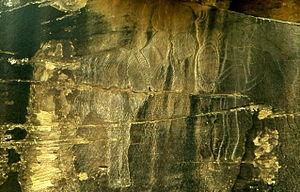
Gravures préhistoriques de la région d'El Bayadh, Algérie
Les gravures rupestres de la région d'El-Bayadh sont des gravures préhistoriques d'âge néolithique du Sud-oranais. Au long de l'Atlas saharien elles font suite à celles, à l'ouest, des régions de Figuig puis d'Ain Sefra et précèdent celles, à l'est, des régions d'Aflou et de Tiaret. Des gravures comparables ont été décrites, plus à l'est encore autour de Djelfa et dans le constantinois.